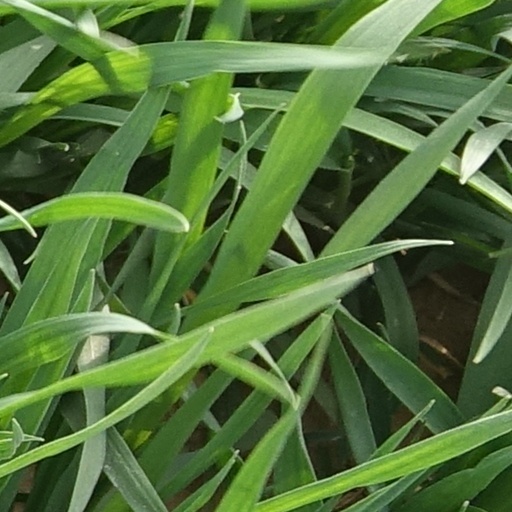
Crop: wheat